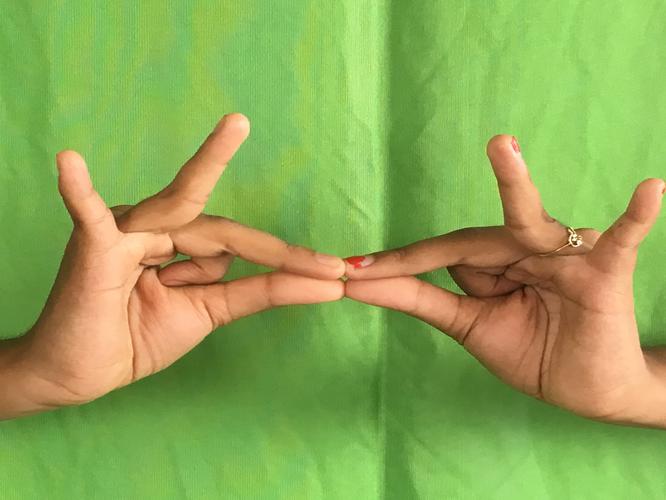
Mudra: Sakata
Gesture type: double_hand